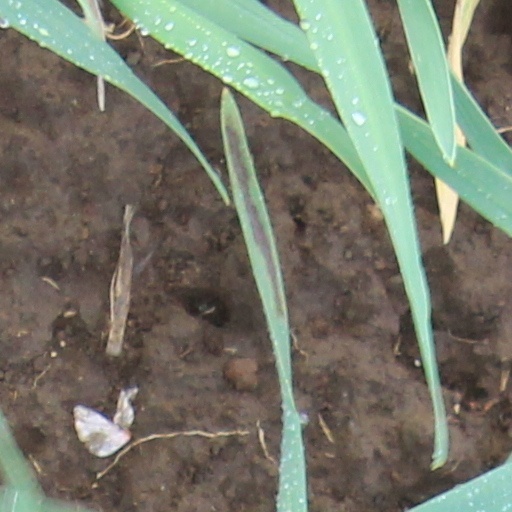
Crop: wheat